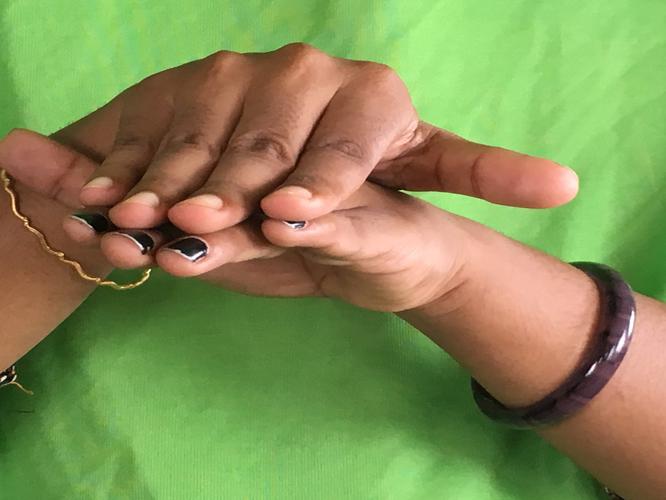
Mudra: Matsya
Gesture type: double_hand